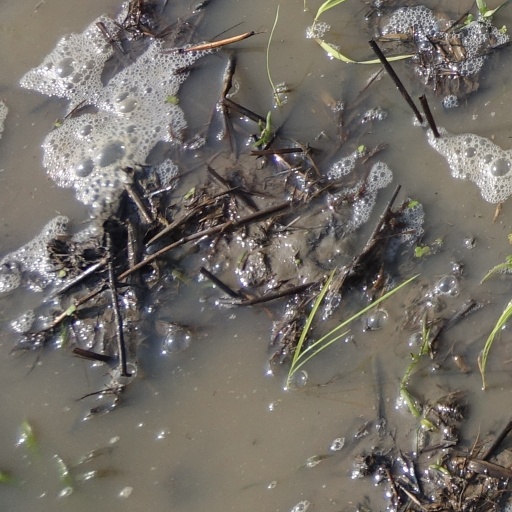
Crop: rice